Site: brandenburg
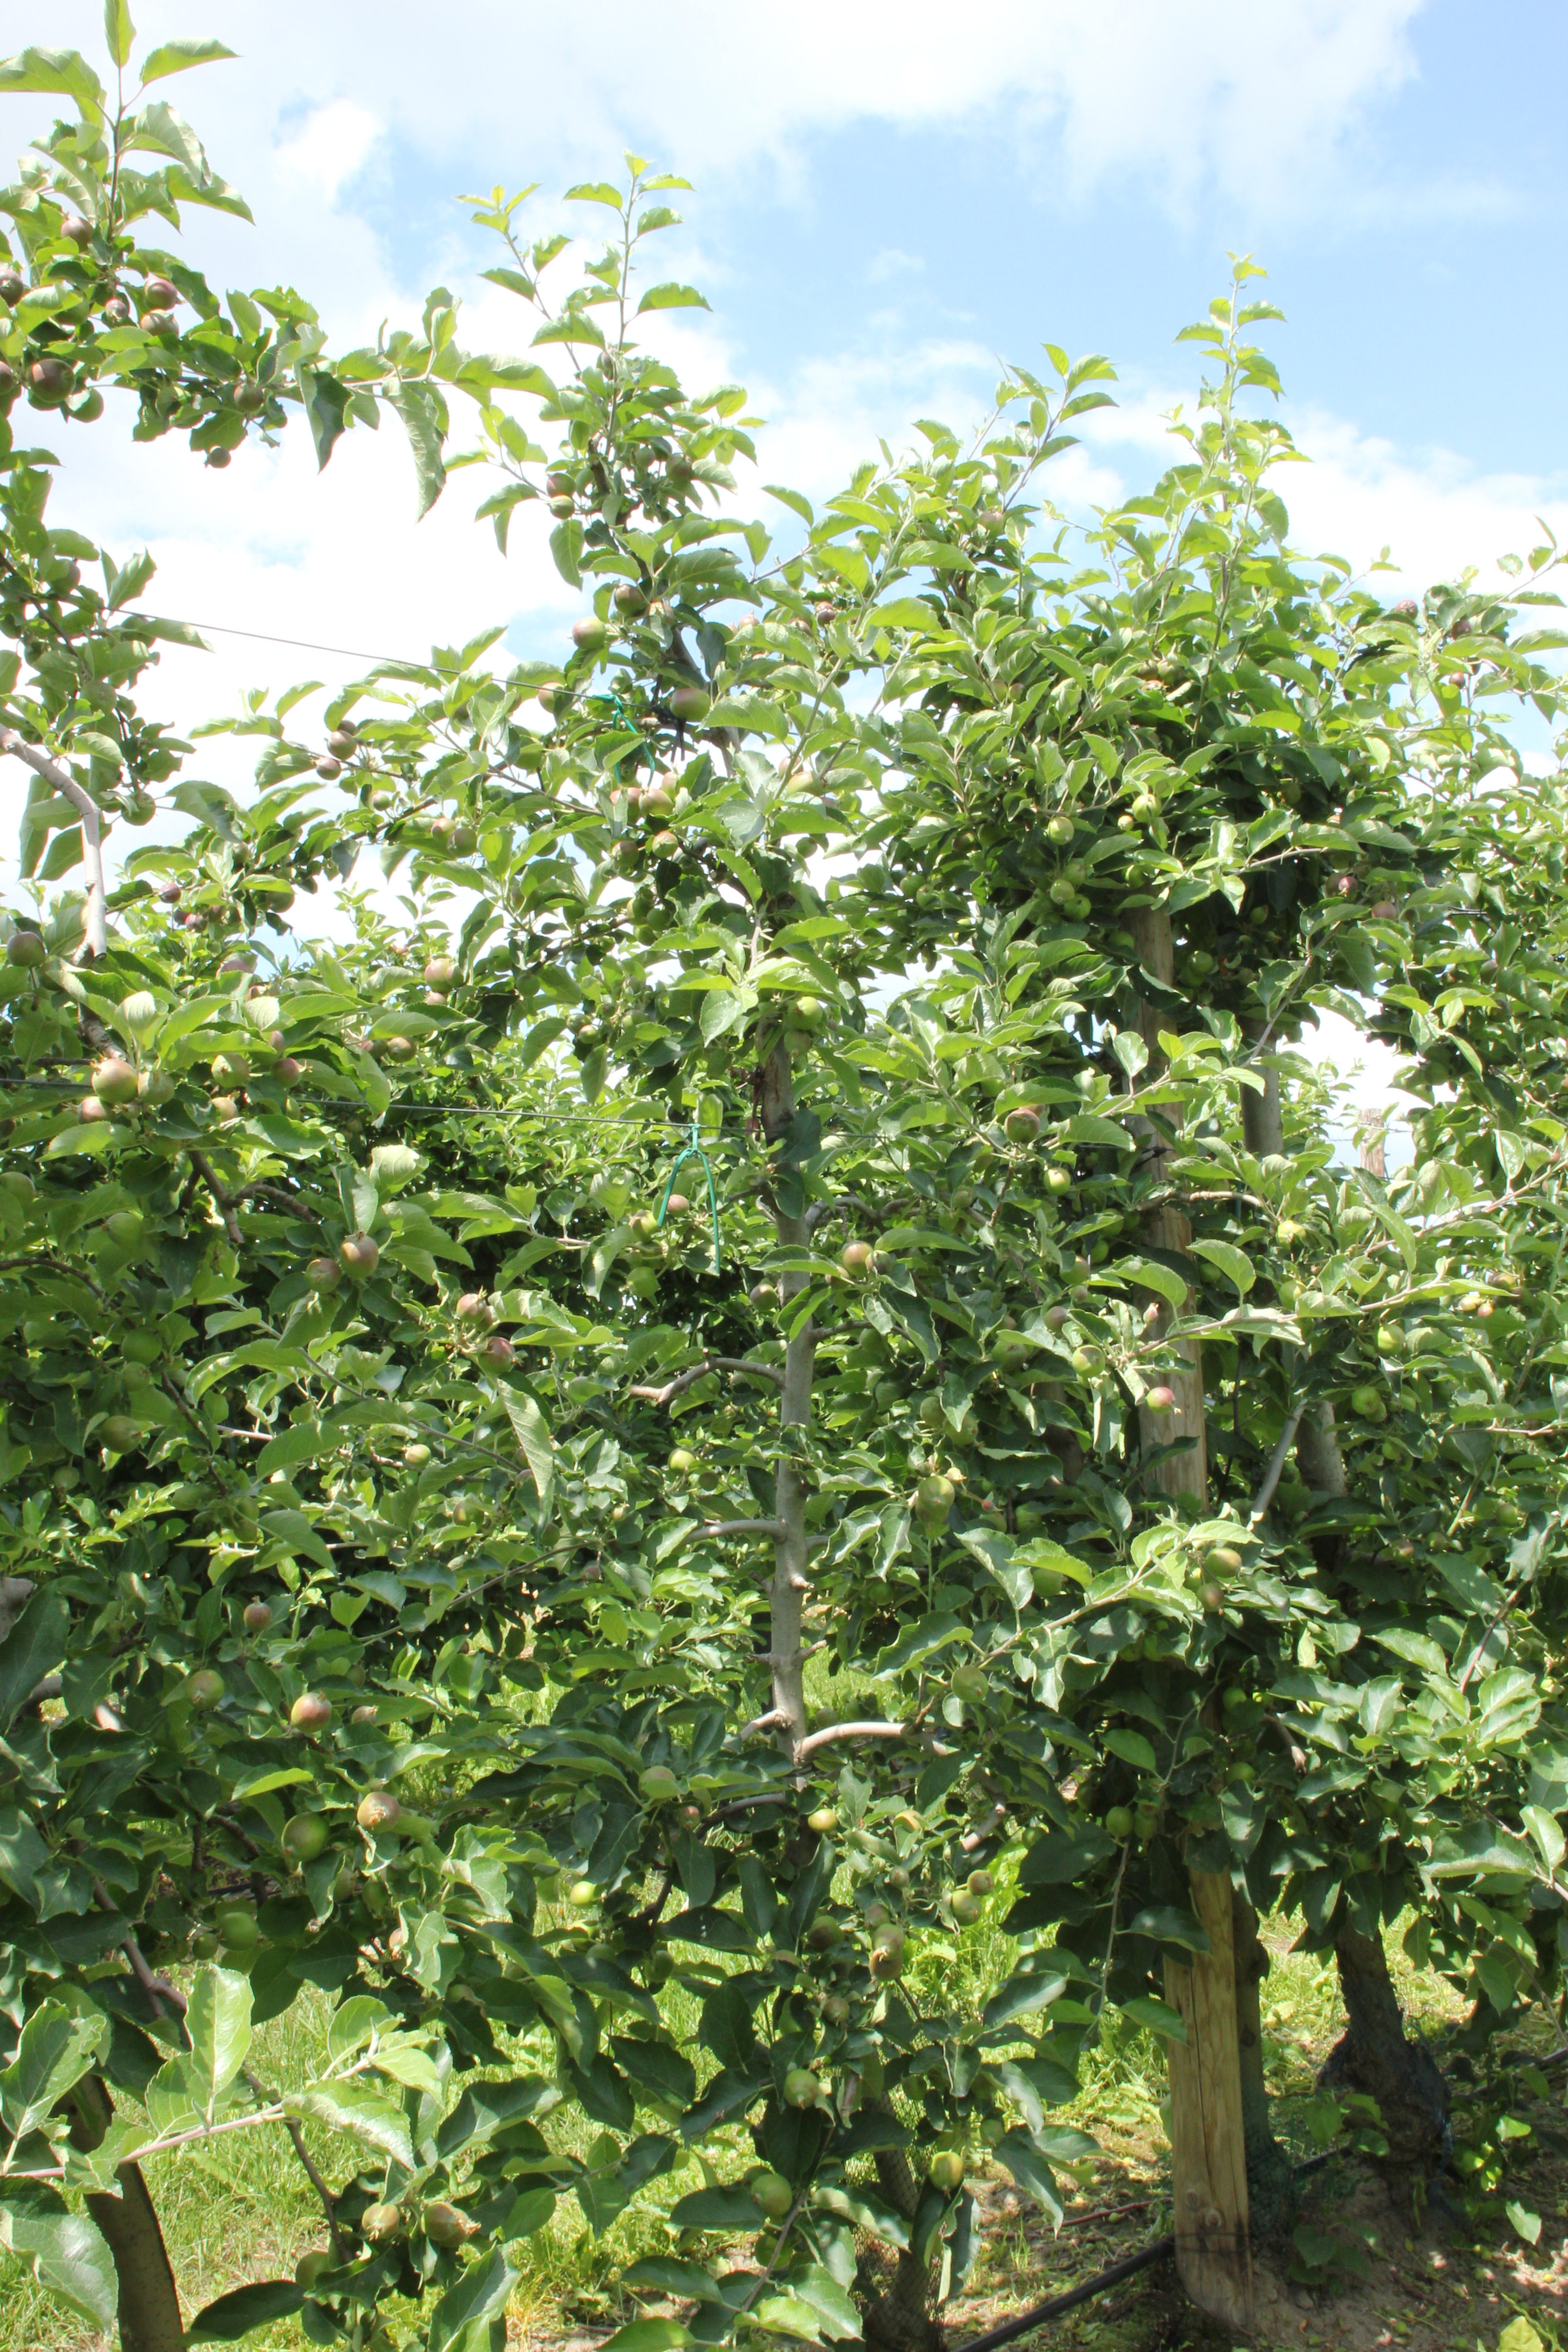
Growth stage (BBCH 73): Development of fruit